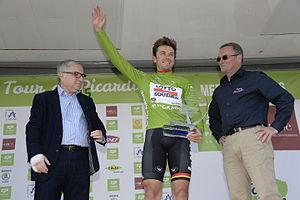
Le Tour de Picardie est une course cycliste française créée en 1936 par le Cyclo Club Creillois sous le nom de Tour de l'Oise et de la Somme. Elle s'appelait Tour de l'Oise jusqu'en 1999, et Tour de l'Oise et de Picardie en 2000. Depuis 2001, elle porte son appellation actuelle. En 2005, le Tour de Picardie a intégré l'UCI Europe Tour en catégorie 2.1.